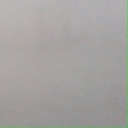
अक्षर: ई